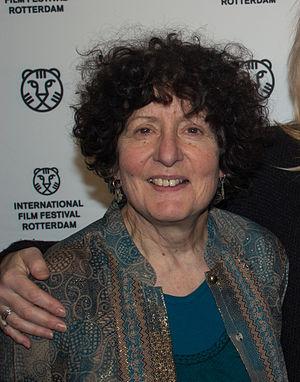
Digna Sinke, née le 17 octobre 1949 à Zonnemaire, est une réalisatrice, productrice, scénariste et écrivaine néerlandaise.